His Private Secretary

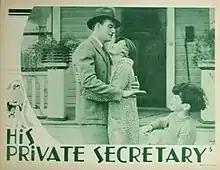
Film poster

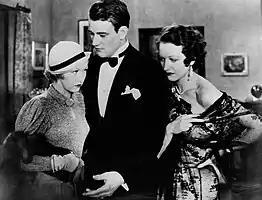
Evalyn Knapp, John Wayne and Natalie Kingston in "His Private Secretary"

His Private Secretary is a 1933 American pre-Code comedy film directed by Phil Whitman and starring Evalyn Knapp and John Wayne. It is an early Wayne non-Western film appearance, made when he was 26 years old.